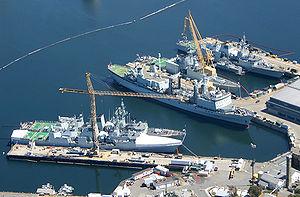
Voici la liste des lieux historiques nationaux du Canada situé en Colombie-Britannique. En mars 2011, on compte 93 lieux historiques nationaux en Colombie-Britannique, dont 13 sont administrés par Parcs Canada. De ce nombre, il faut rajouté aussi un site qui a perdu sa désignation.
La base des Forces canadiennes Esquimalt est la base navale de la côte ouest du Canada pour l'océan Pacifique. Elle fait partie des Forces maritimes du Pacifique de la Marine royale canadienne. Elle est située à Esquimalt sur l'île de Vancouver en Colombie-Britannique. La base occupe environ 41 kilomètres carrés à la pointe sud de l'île de Vancouver. Actuellement la Base des Forces canadiennes Esquimalt emploie 4411 militaires and 2762 civils.
Les Forces maritimes du Pacifique ou FMAR[P] sont la structure organisationnelle de la Marine royale canadienne des Forces canadiennes de l'Ouest du Canada responsable de l'océan Pacifique. Elles sont basées à la Base des Forces canadiennes Esquimalt à Esquimalt en Colombie-Britannique et comprennent la Flotte canadienne du Pacifique, l'Installation de maintenance de la Flotte Cape Breton, le Centre d'analyse des données acoustiques, l'école navale des FC à Esquimalt et le Bureau des services hydrographiques d'Esquimalt. Elles sont commandées par le contre-amiral Art McDonald MSM, CD.